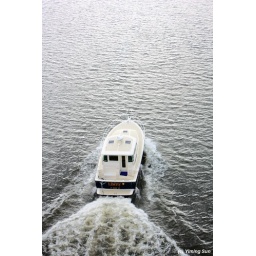
I was on the steel bridge in Portland, OR when this boat &amp;quot;Liberty&amp;quot; came out under the bridge. Took the shot.